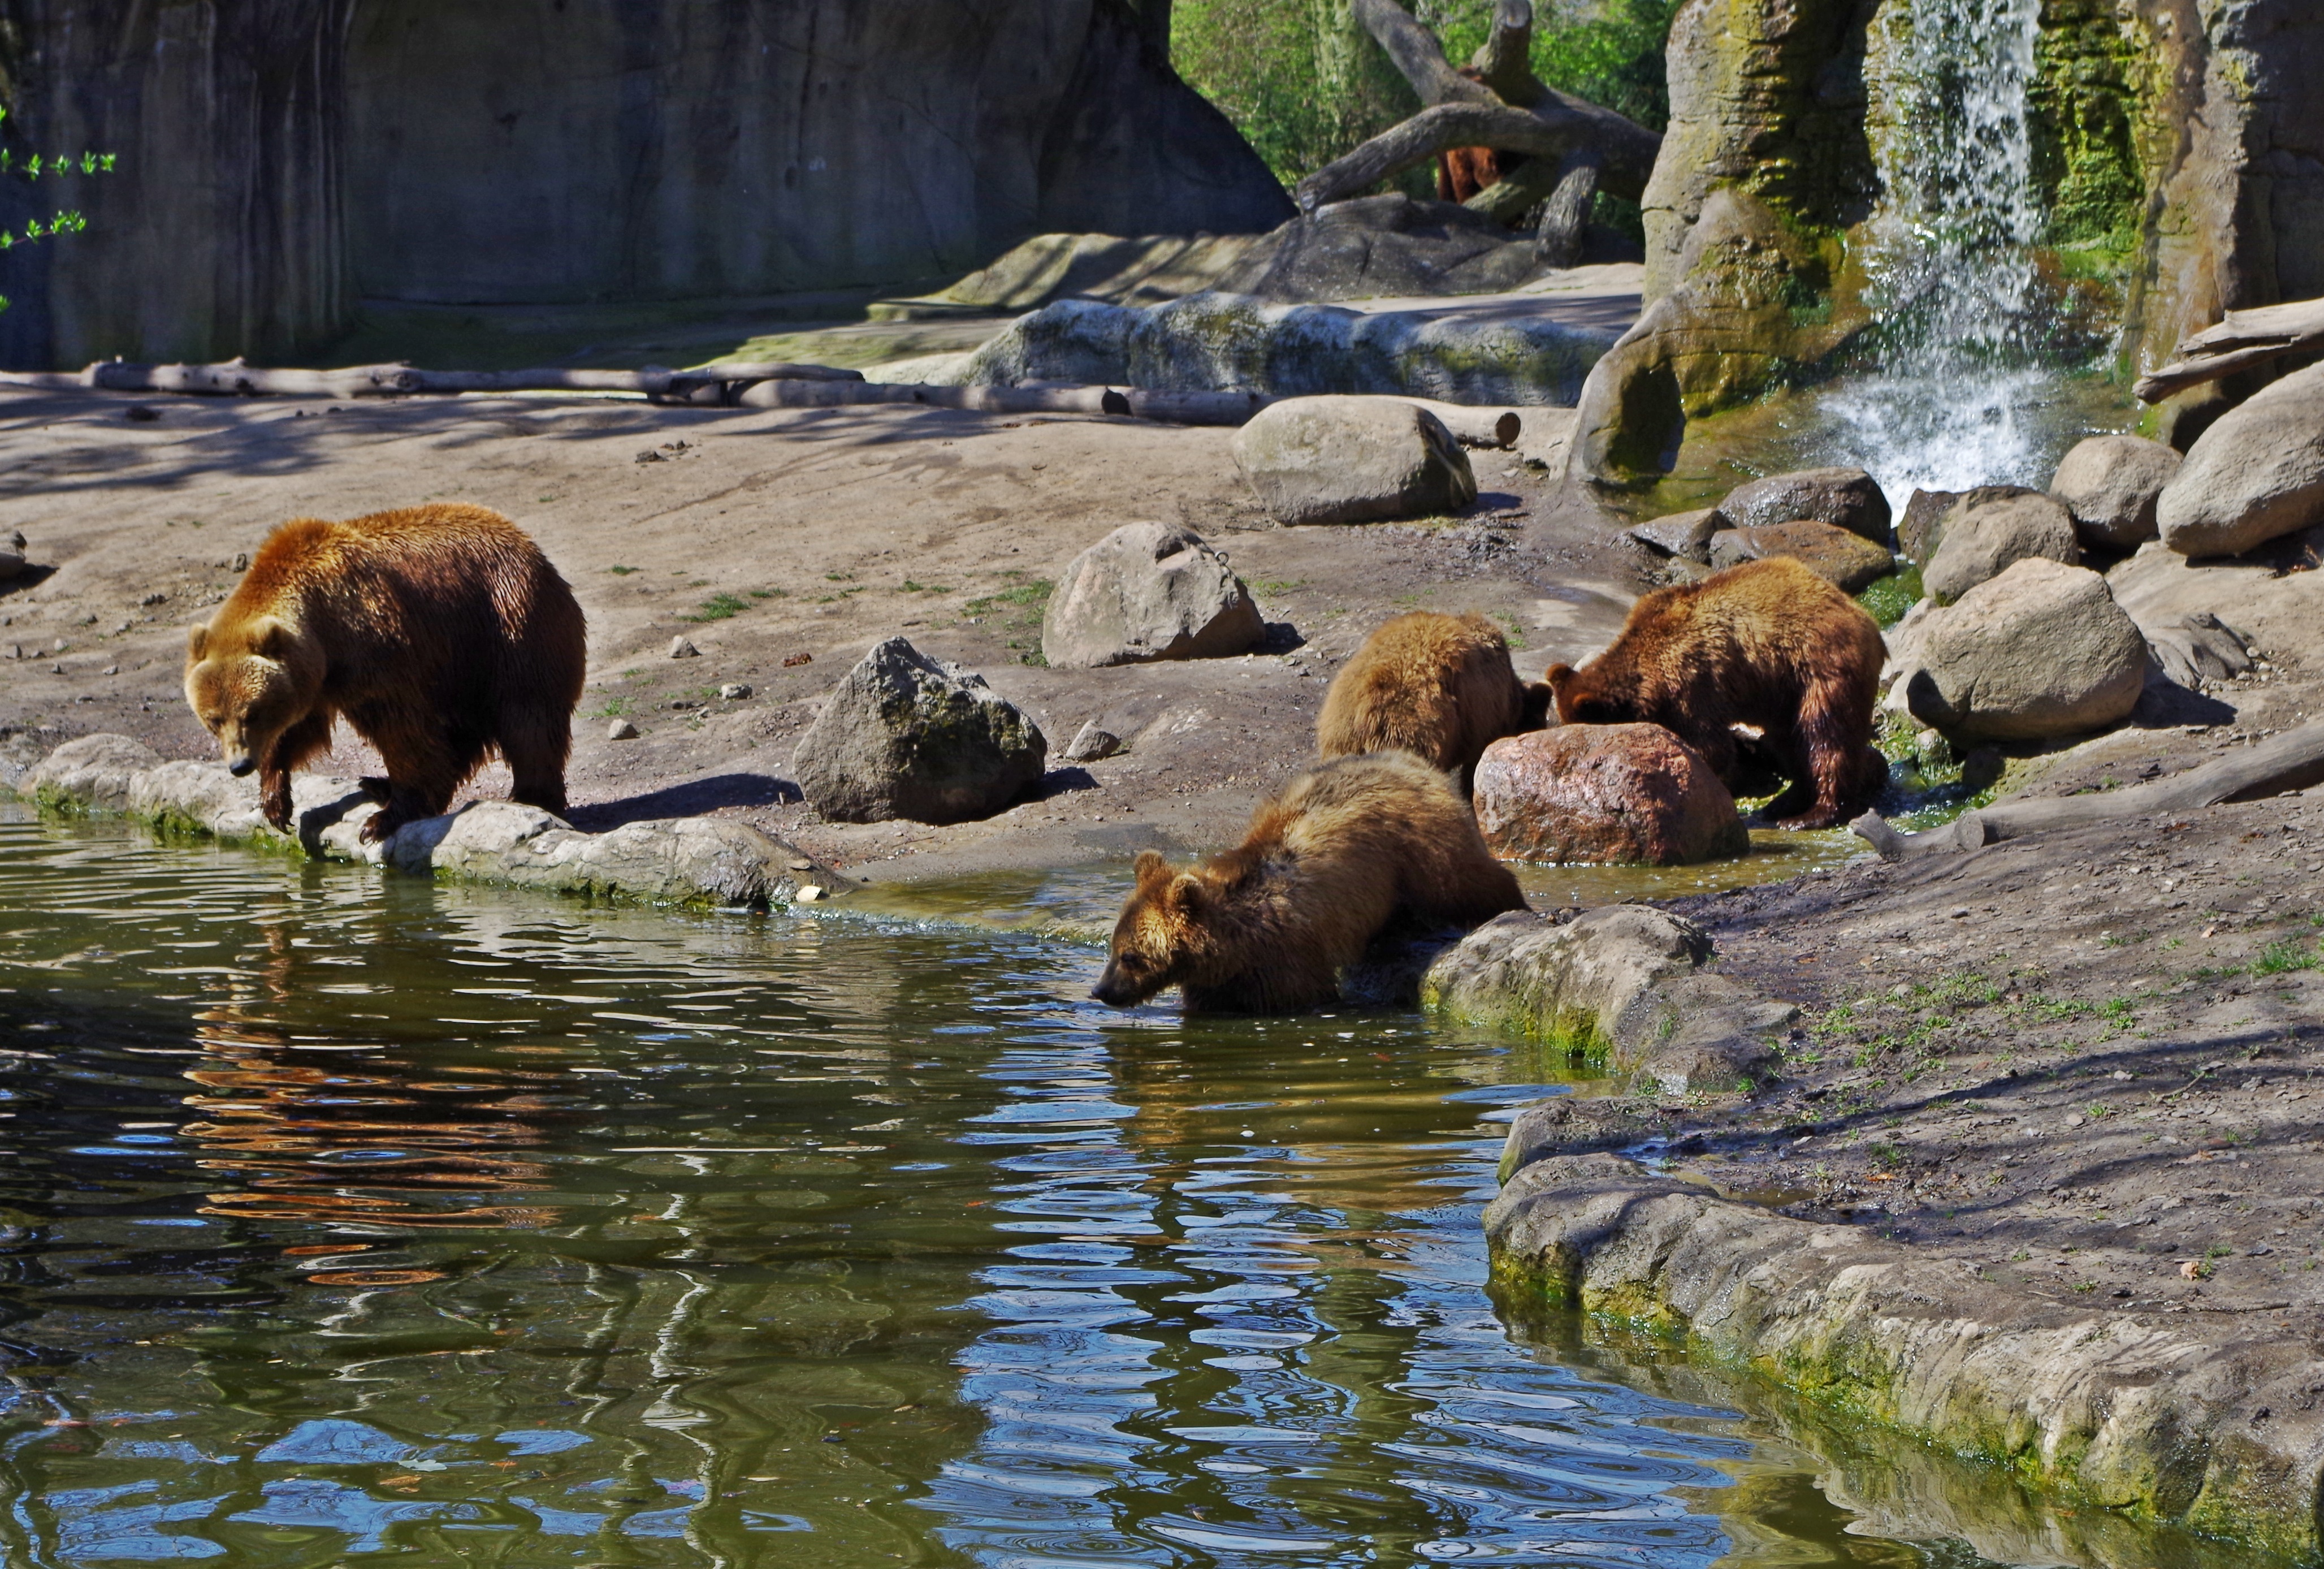
wilderness, animal, river, pond, bear, wildlife, stream, zoo, predator, fauna, wild animal, children, creature, animal world, dangerous, bear family